Gastropod-borne parasitic disease

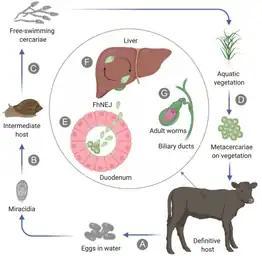
The transmission cycle of fascioliasis

Fascioliasis is a parasitic infection caused by the trematode species, "Fasciola hepatica" and "Fasciola gigantica". It primarily affects domestic and wild animals, but humans can also become infected by consuming contaminated water or vegetables. The transmission of fascioliasis occurs through the ingestion of metacercariae, the infective form of the parasite, which are present on the surface of contaminated plants or in contaminated water. Once inside the human body, the metacercariae migrate to the liver, where they develop into adult flukes. The adult flukes can cause inflammation and damage to the liver, leading to various symptoms.